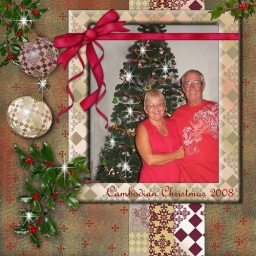
In front of the Christmas tree at the Orchidee Hotel in Sihanoukville Cambodia. We donned red shirts just for the occasion!